Harald Furre

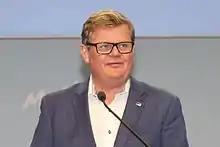
Harald Furre

Harald Furre (born 18 June 1964) is a Norwegian economist, CEO of the analyst firm Oxford Research AS in Kristiansand and politician for the Conservative Party (Norway).